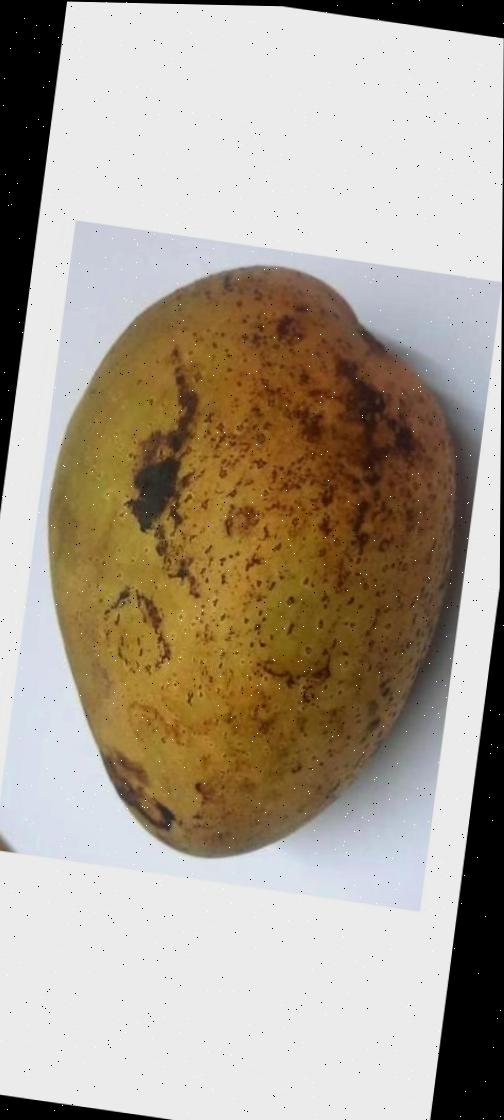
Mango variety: Ashshina Classic